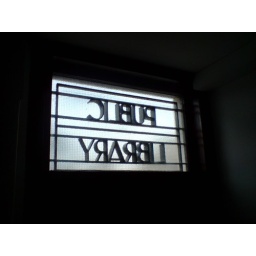
The sign above the entrance to my building (from the inside, which is why the text is in reverse!)